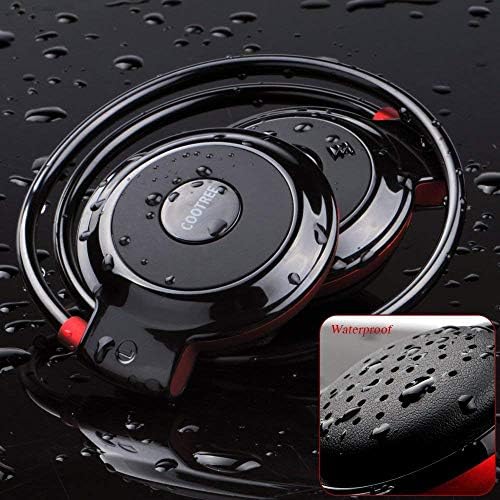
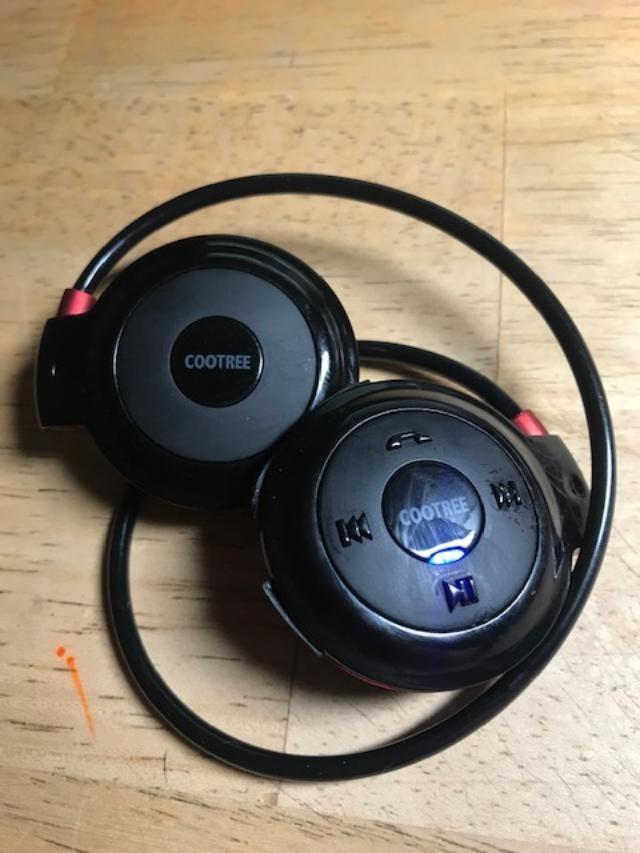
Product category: headphones
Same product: yes